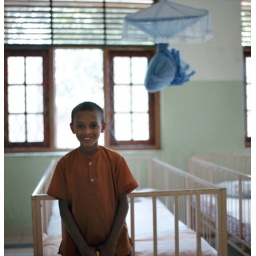
boy by bed